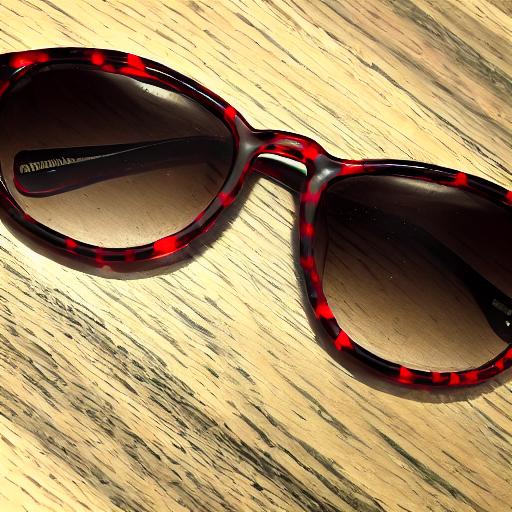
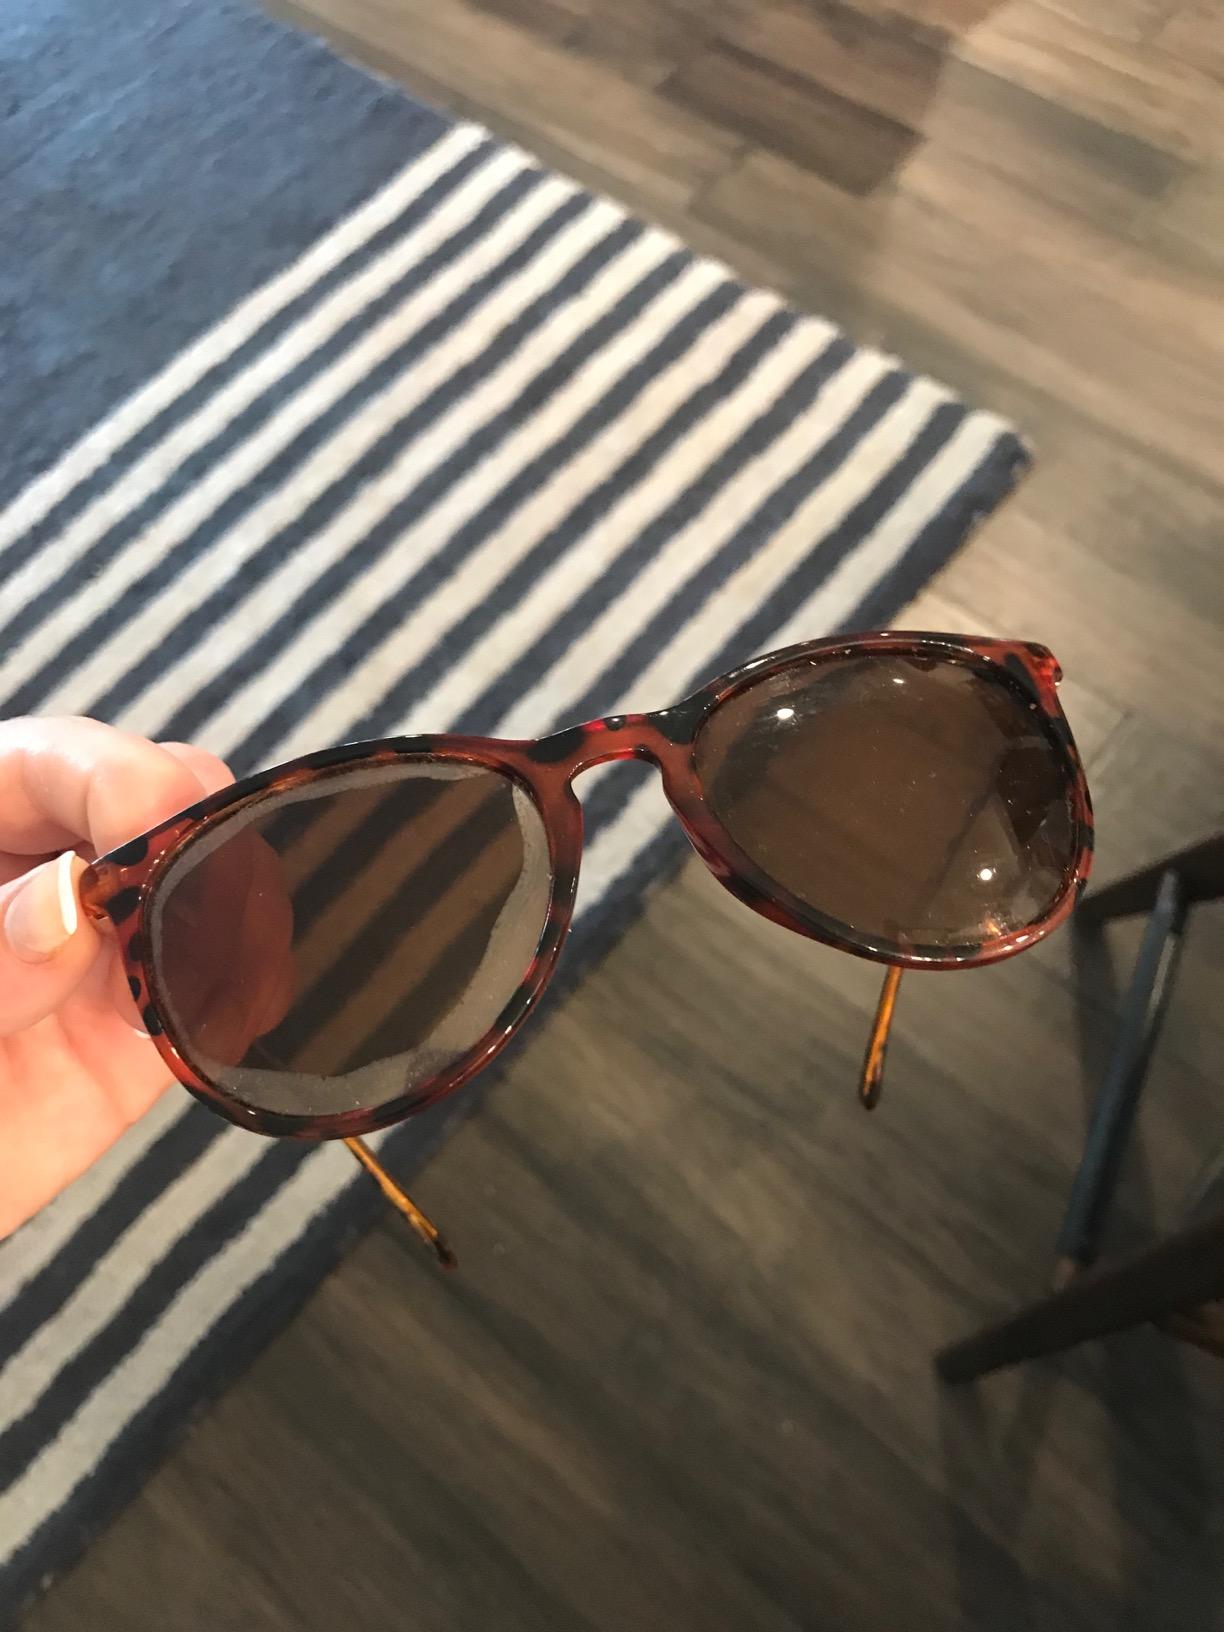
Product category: accessories_sunglasses
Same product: no